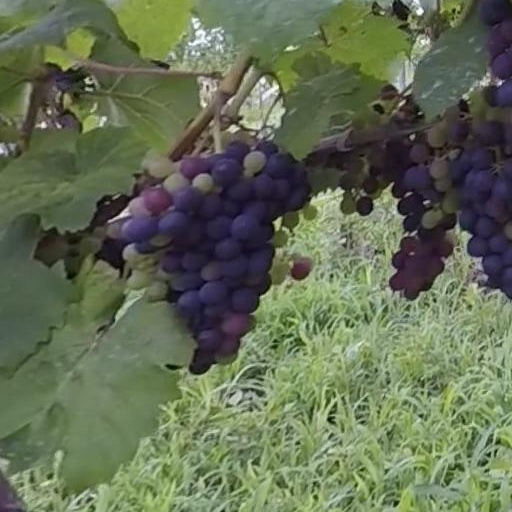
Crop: grape